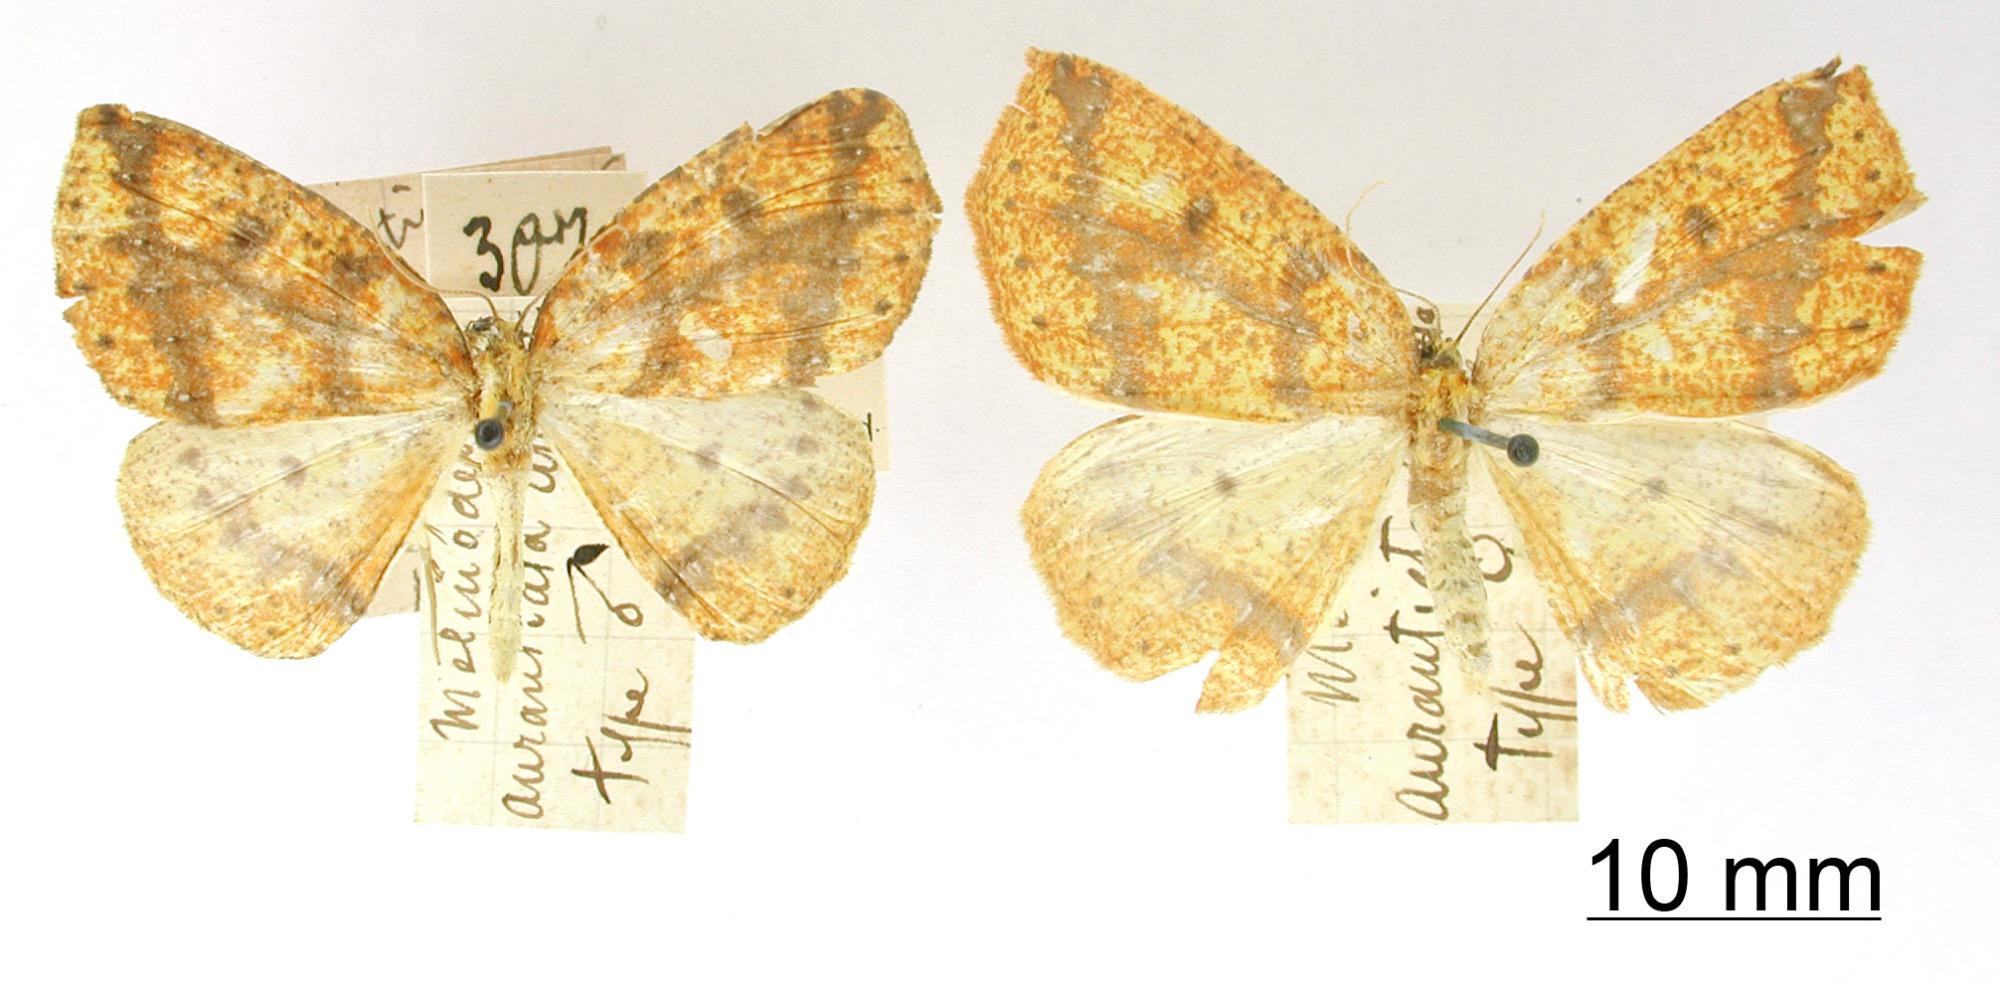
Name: Melinodes aureata
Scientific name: Melinodes aureata Dognin, 1913
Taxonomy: Animalia, Arthropoda, Insecta, Lepidoptera, Geometridae, Ennominae
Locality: Monte Tolima, Colombia, Colombia